Leonard Cheshire

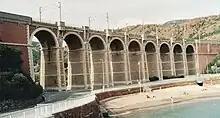
The Anthéor railway viaduct near Saint-Raphaël

In August 1942 Cheshire was promoted to acting wing commander and assigned as commanding officer of No. 76 Squadron RAF, stationed at RAF Linton-on-Ouse. The squadron was flying the Halifax bomber, and was reforming, having suffered heavy losses and low morale. Cheshire and three crews that transferred in from 102 Squadron made up the core of the unit. The crews billeted at Beningbrough Hall.